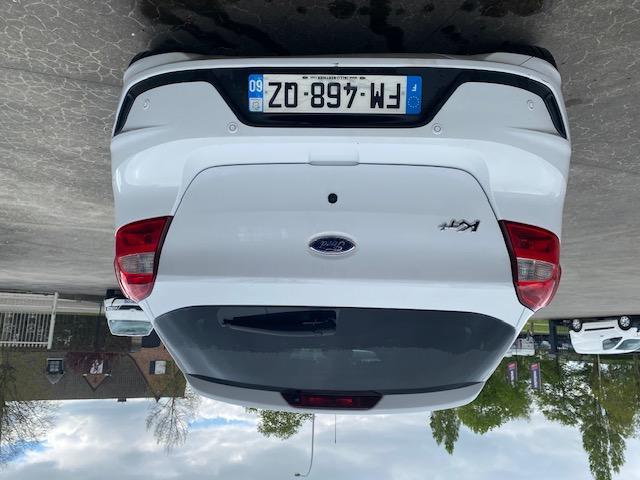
Aucun dommage détecté.
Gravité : aucun